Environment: real
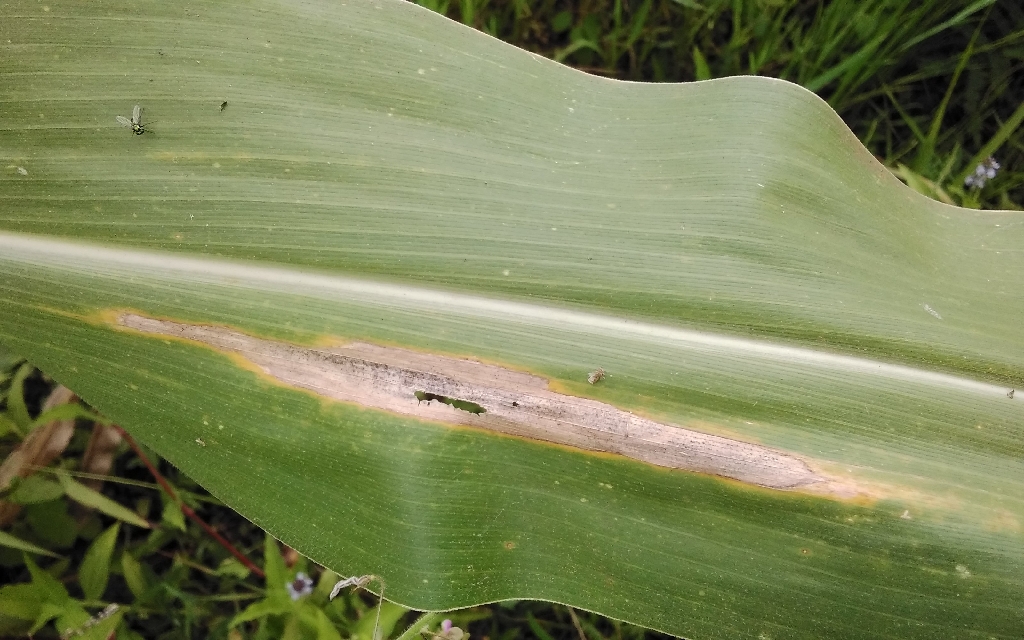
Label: northern_corn_leaf_blight